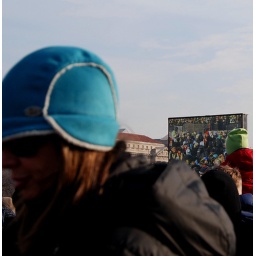
The lady in the blue hat